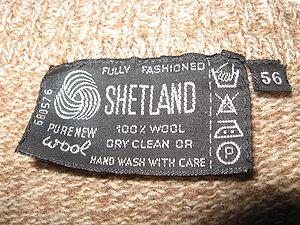
L’étiquetage pour l’entretien des textiles se présente sous forme d’étiquettes, souvent cousues sur les textiles. Il comporte des indications d’entretien ou de lavage en clair ou symbolisées. En France, il est « facultatif mais fortement conseillé ».